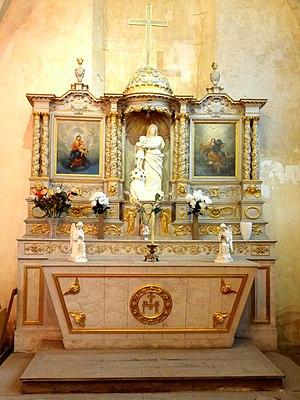
Mobilier de l'église - voir titre.
L'église Sainte-Geneviève est une église catholique paroissiale située à Puiseux-en-France, dans le Val-d'Oise, en France. Mentionnée pour la première fois en 1119, elle a été reconstruite plusieurs fois. L'édifice actuel est d'un style gothique rustique, ne permettant pas une datation précise. Son plan est rectangulaire, à trois vaisseaux, et mesure cinq travées de longueur. Les trois premières travées correspondent à la nef et ses bas-côtés, et sont simplement plafonnées de bois. La première travée du bas-côté nord est la base du clocher, et sert de porche. Les deux dernières travées correspondent au sanctuaire et ses deux chapelles latérales, et ont été voûtées d'ogives à la Renaissance. Cependant, on trouve un chapiteau gothique flamboyant à l'entrée du chœur, à droite, et des chapiteaux Renaissance n'existent qu'au début de la nef, au sud, et dans la chapelle latérale nord, dédiée à Sainte-Geneviève. La chapelle latérale sud, dédiée à la Vierge Marie, a été reprise à la période moderne, de même que toutes les fenêtres du côté sud et l'unique baie occidentale.